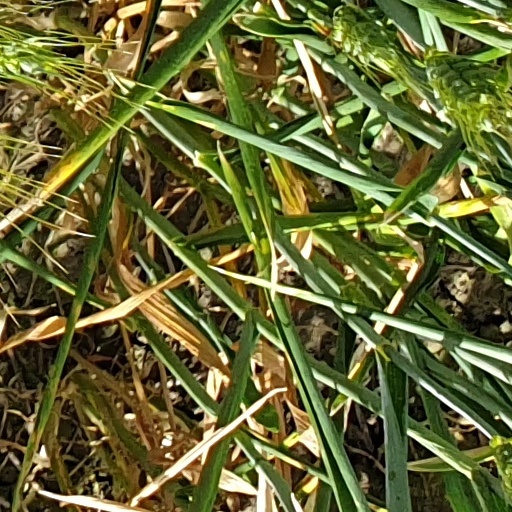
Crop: wheat